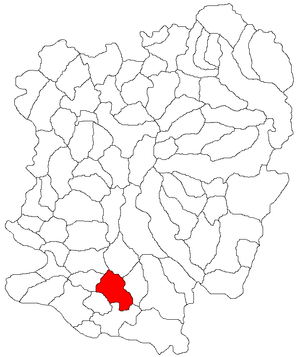
Șopotu Nou est une commune roumaine du Județ de Caraș-Severin, à l'ouest de la Roumanie.